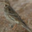
Label: bird